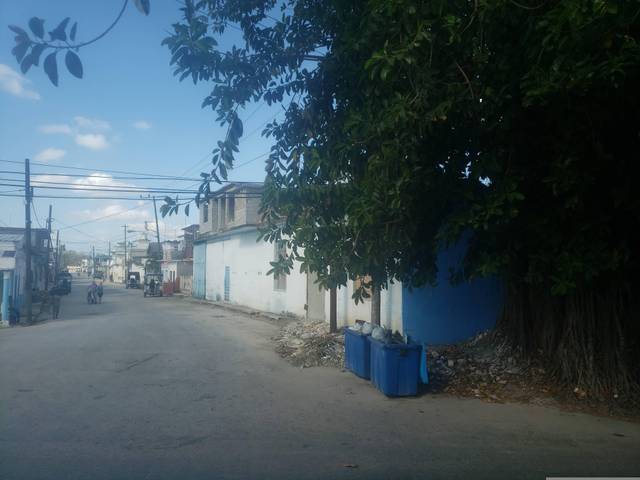
Region: Cuba
Coordinates: 22.405, -79.979